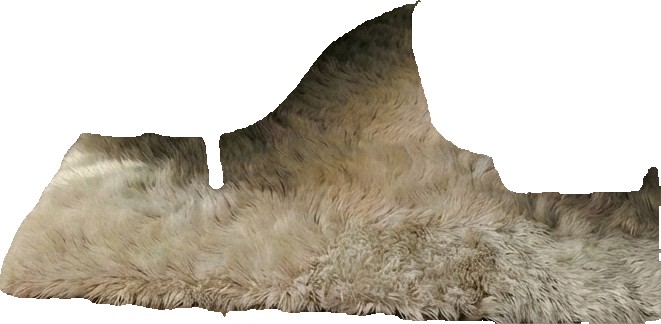
Surface category: rug